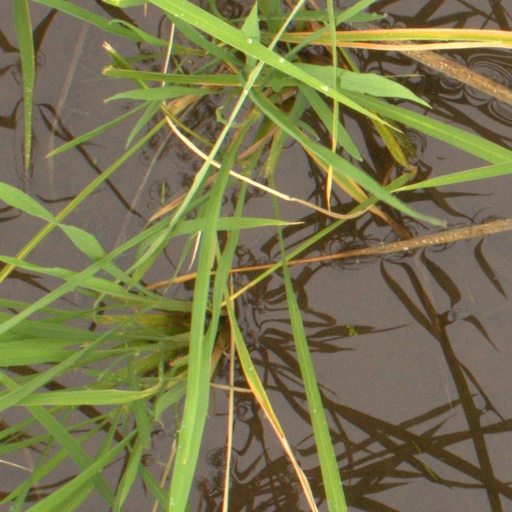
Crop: rice